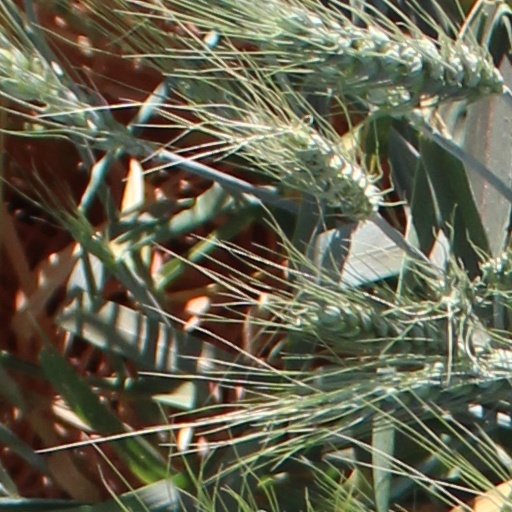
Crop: wheat